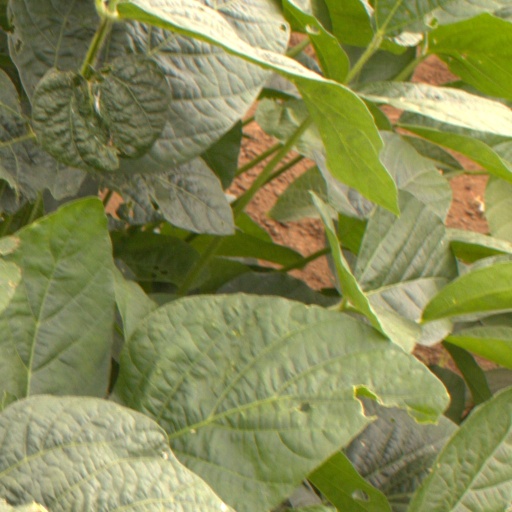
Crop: soybean